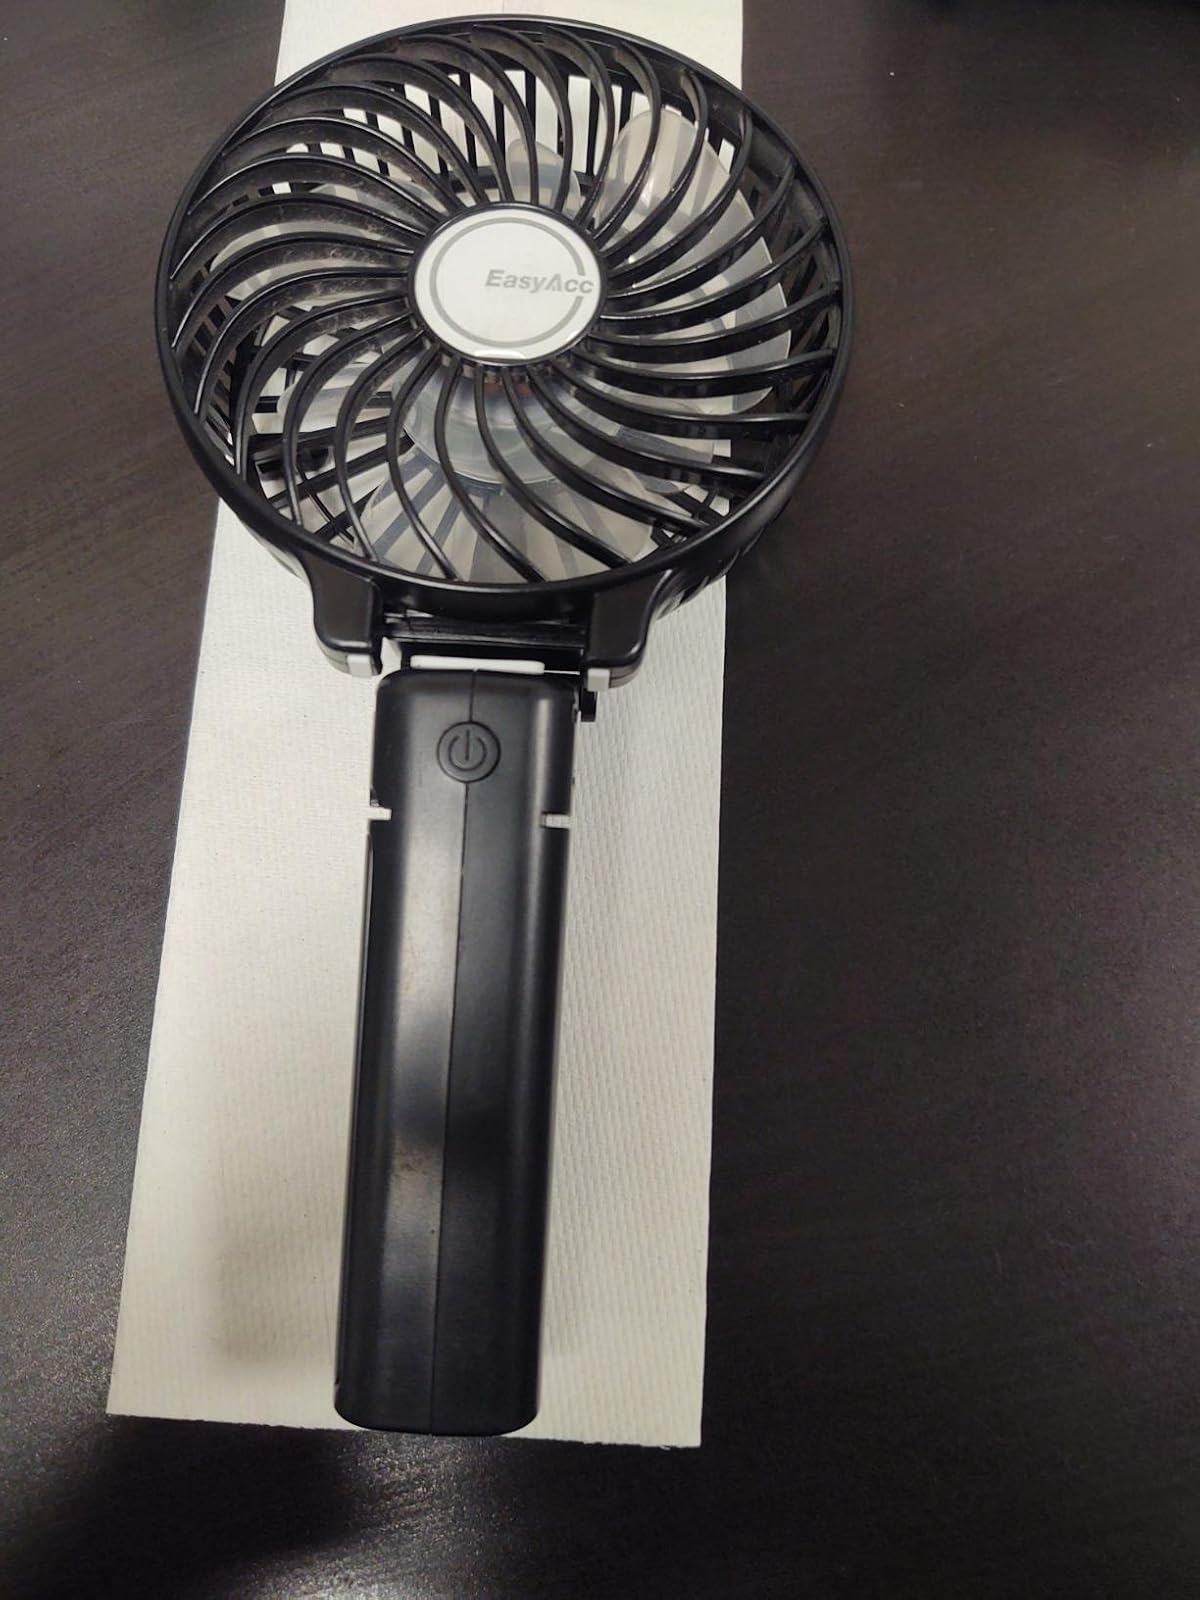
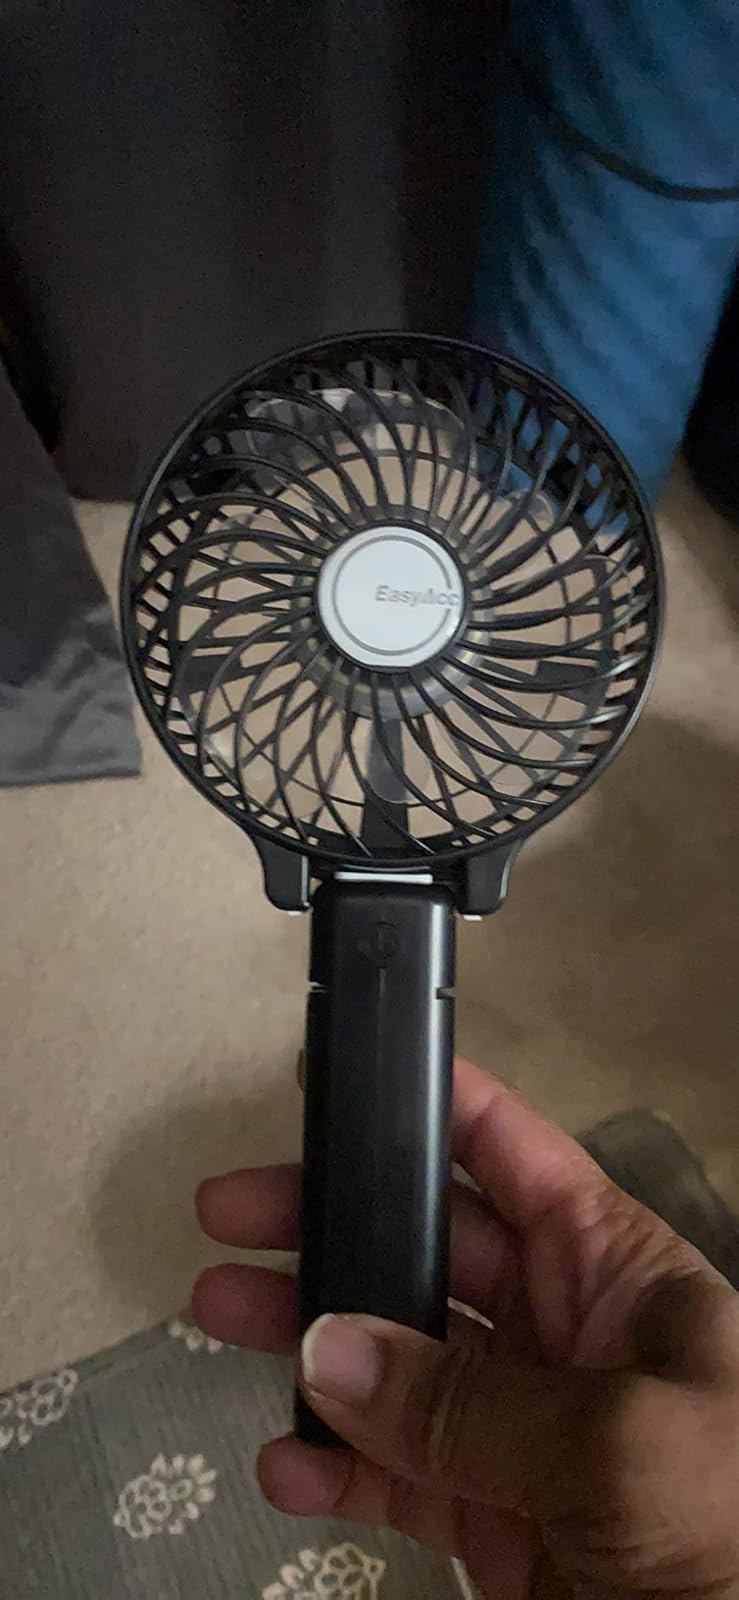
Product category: fan
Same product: yes